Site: brandenburg
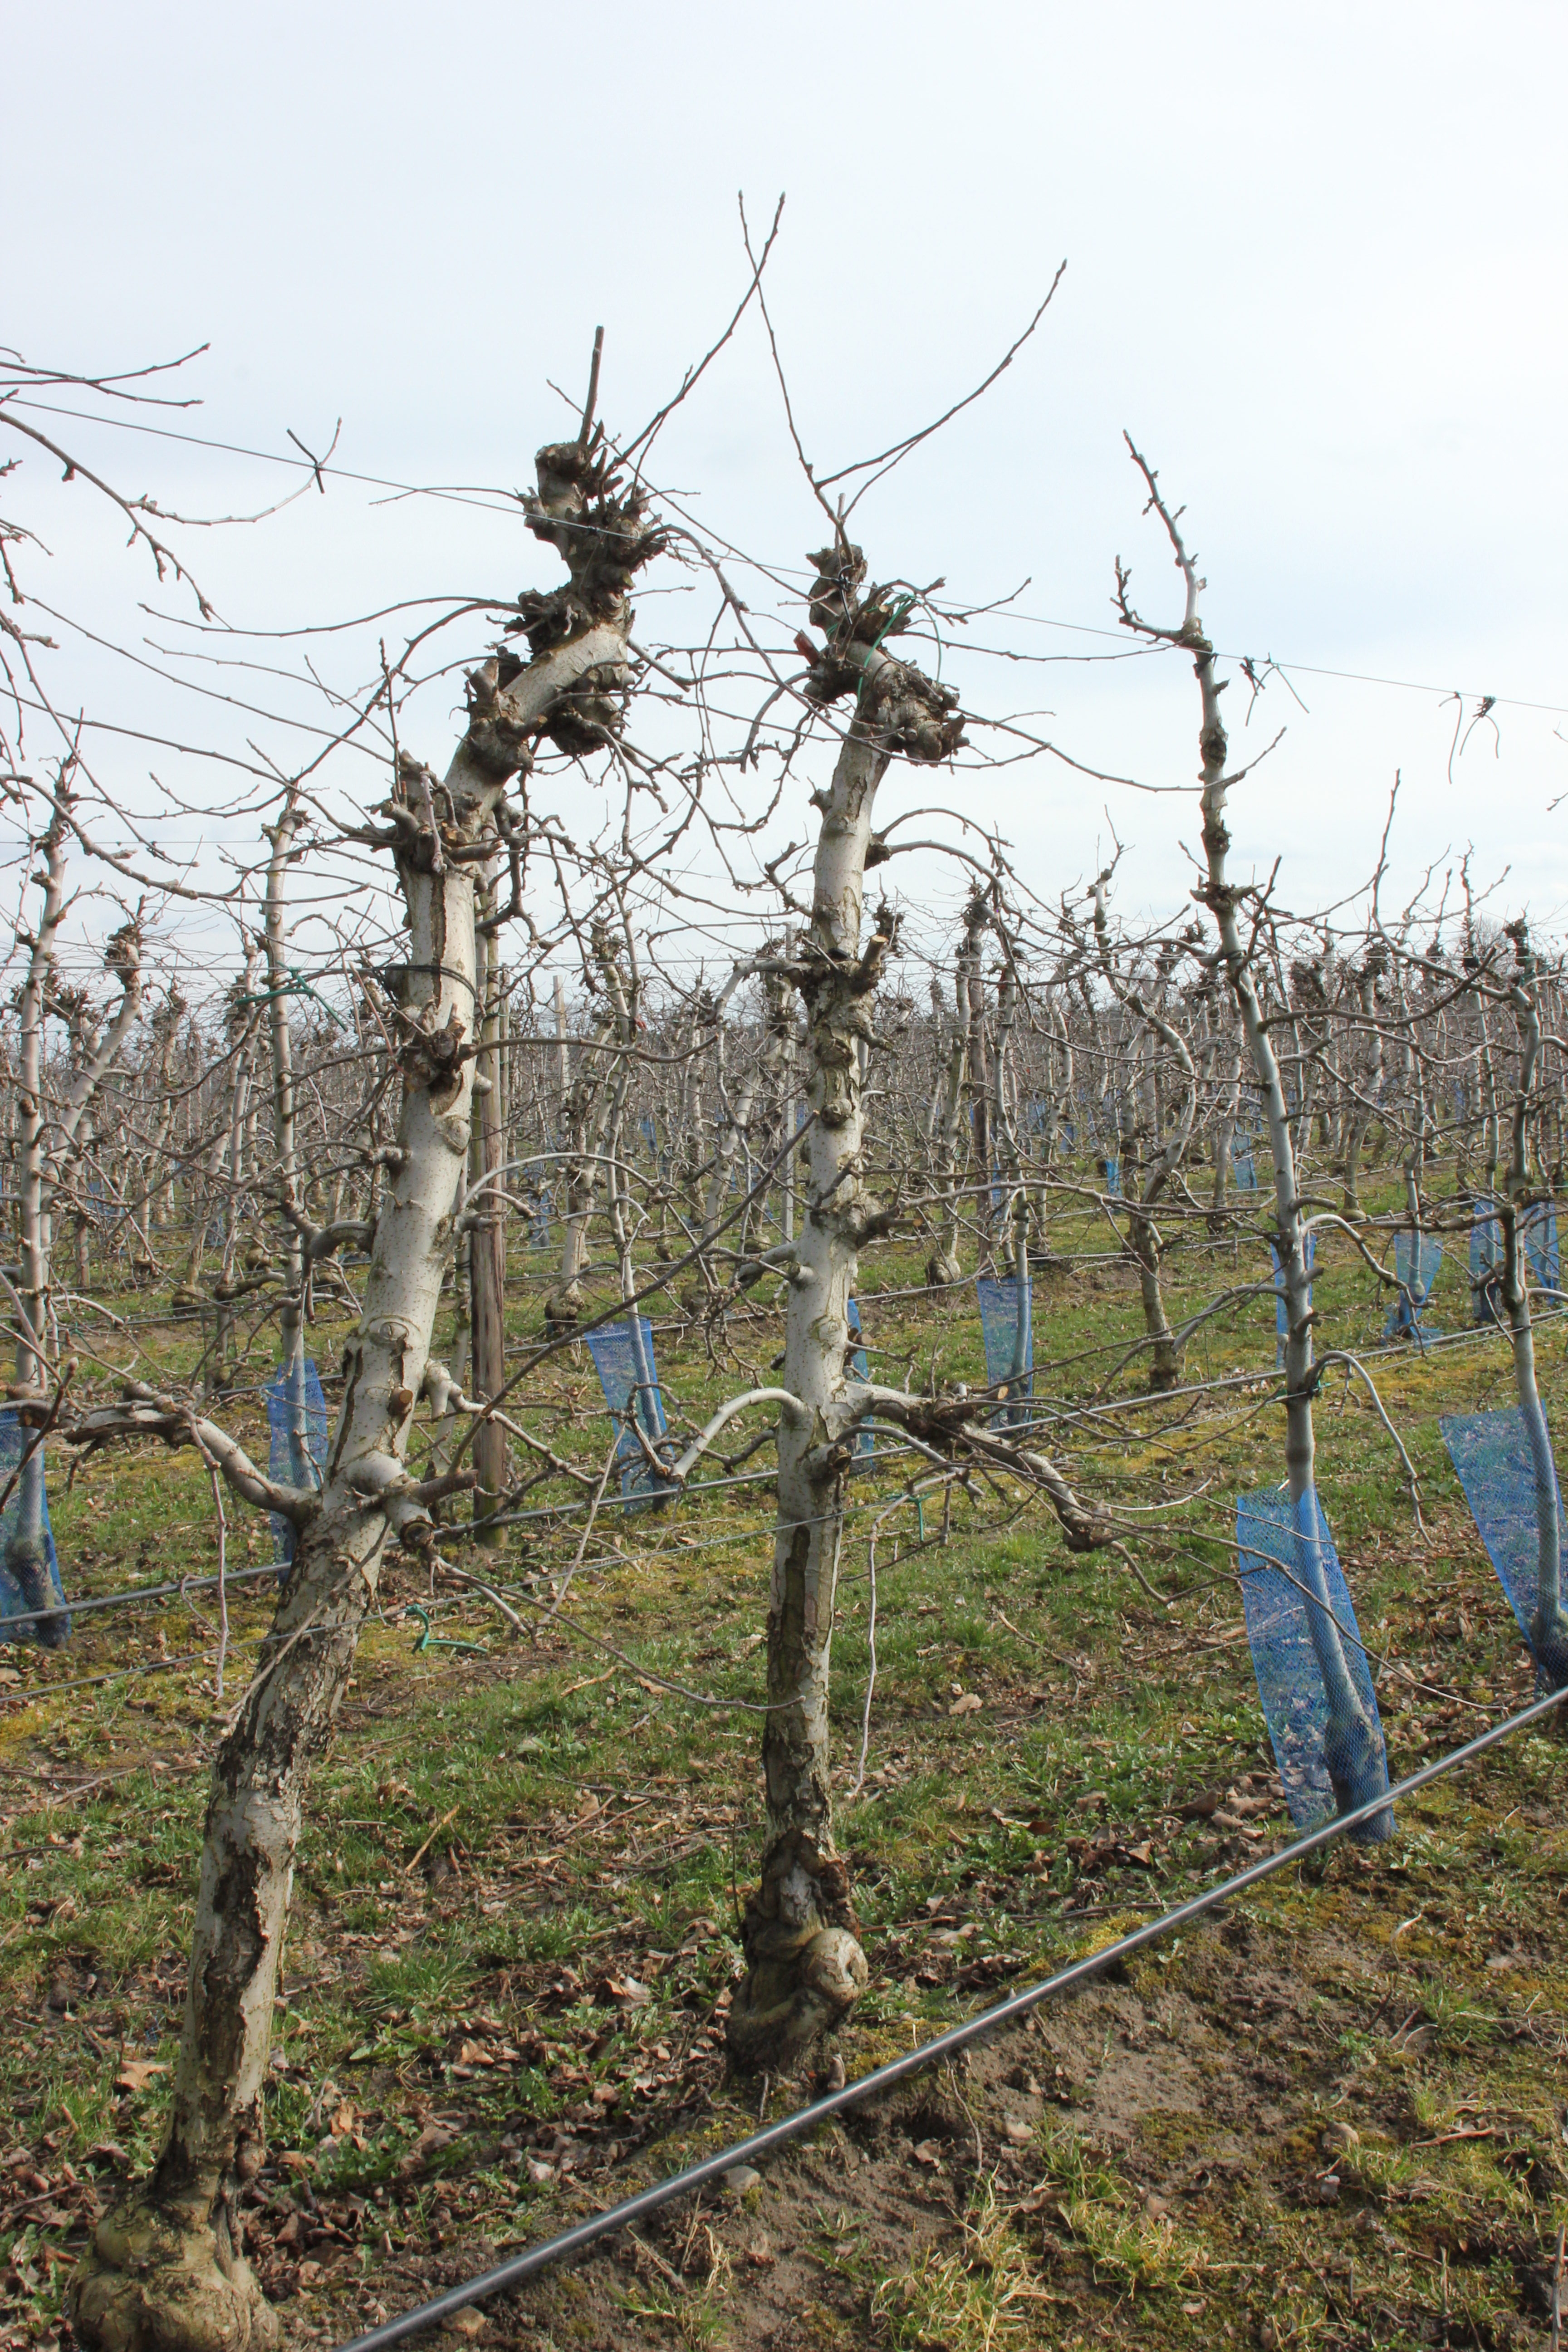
Growth stage (BBCH 01): Bud development